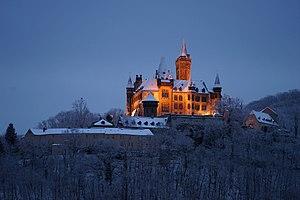
Le château de Wernigerode est un château qui domine la ville de Wernigerode située au pied nord du massif de Harz en Saxe-Anhalt, Allemagne. Le château actuel construit au XIXᵉ siècle est un exemple d'architecture éclectique de l'époque romantique, prenant exemple sur celui de Neuschwanstein. Ouvert au public, c'est l'un des châteaux les plus visités de Saxe-Anhalt.